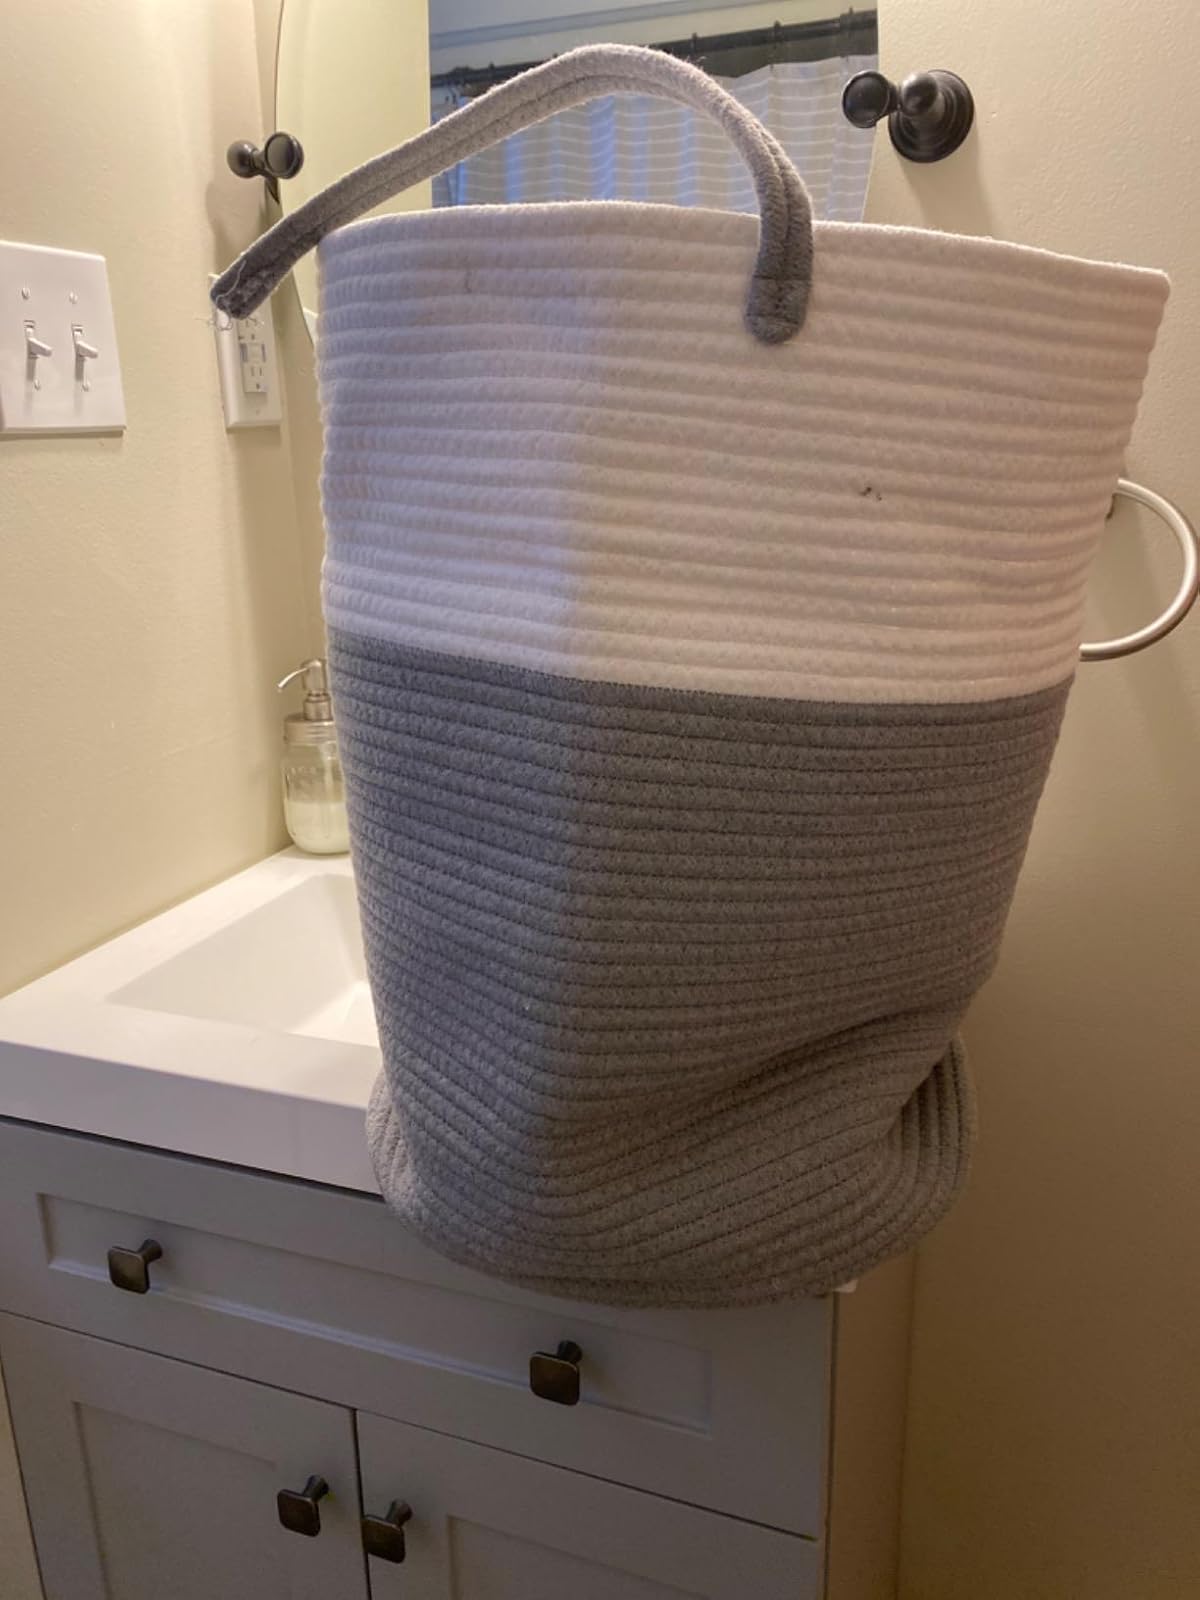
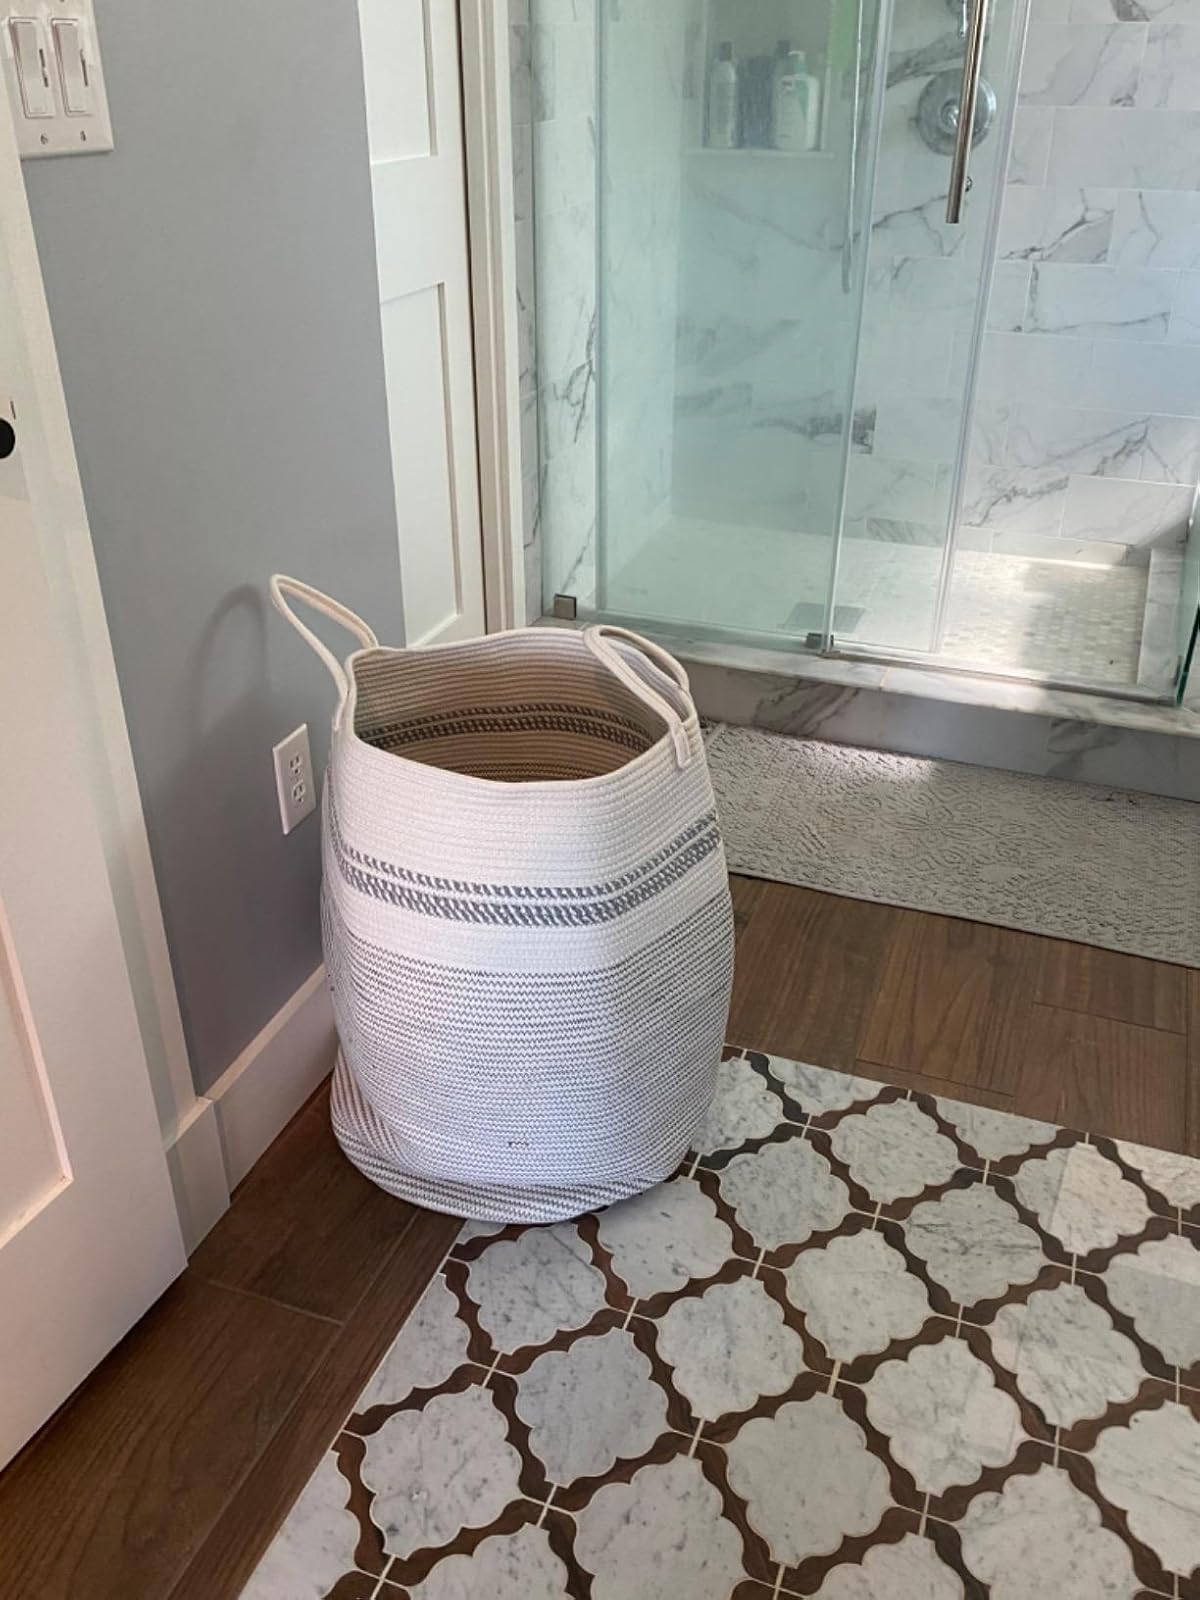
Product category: items_hamper
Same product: no